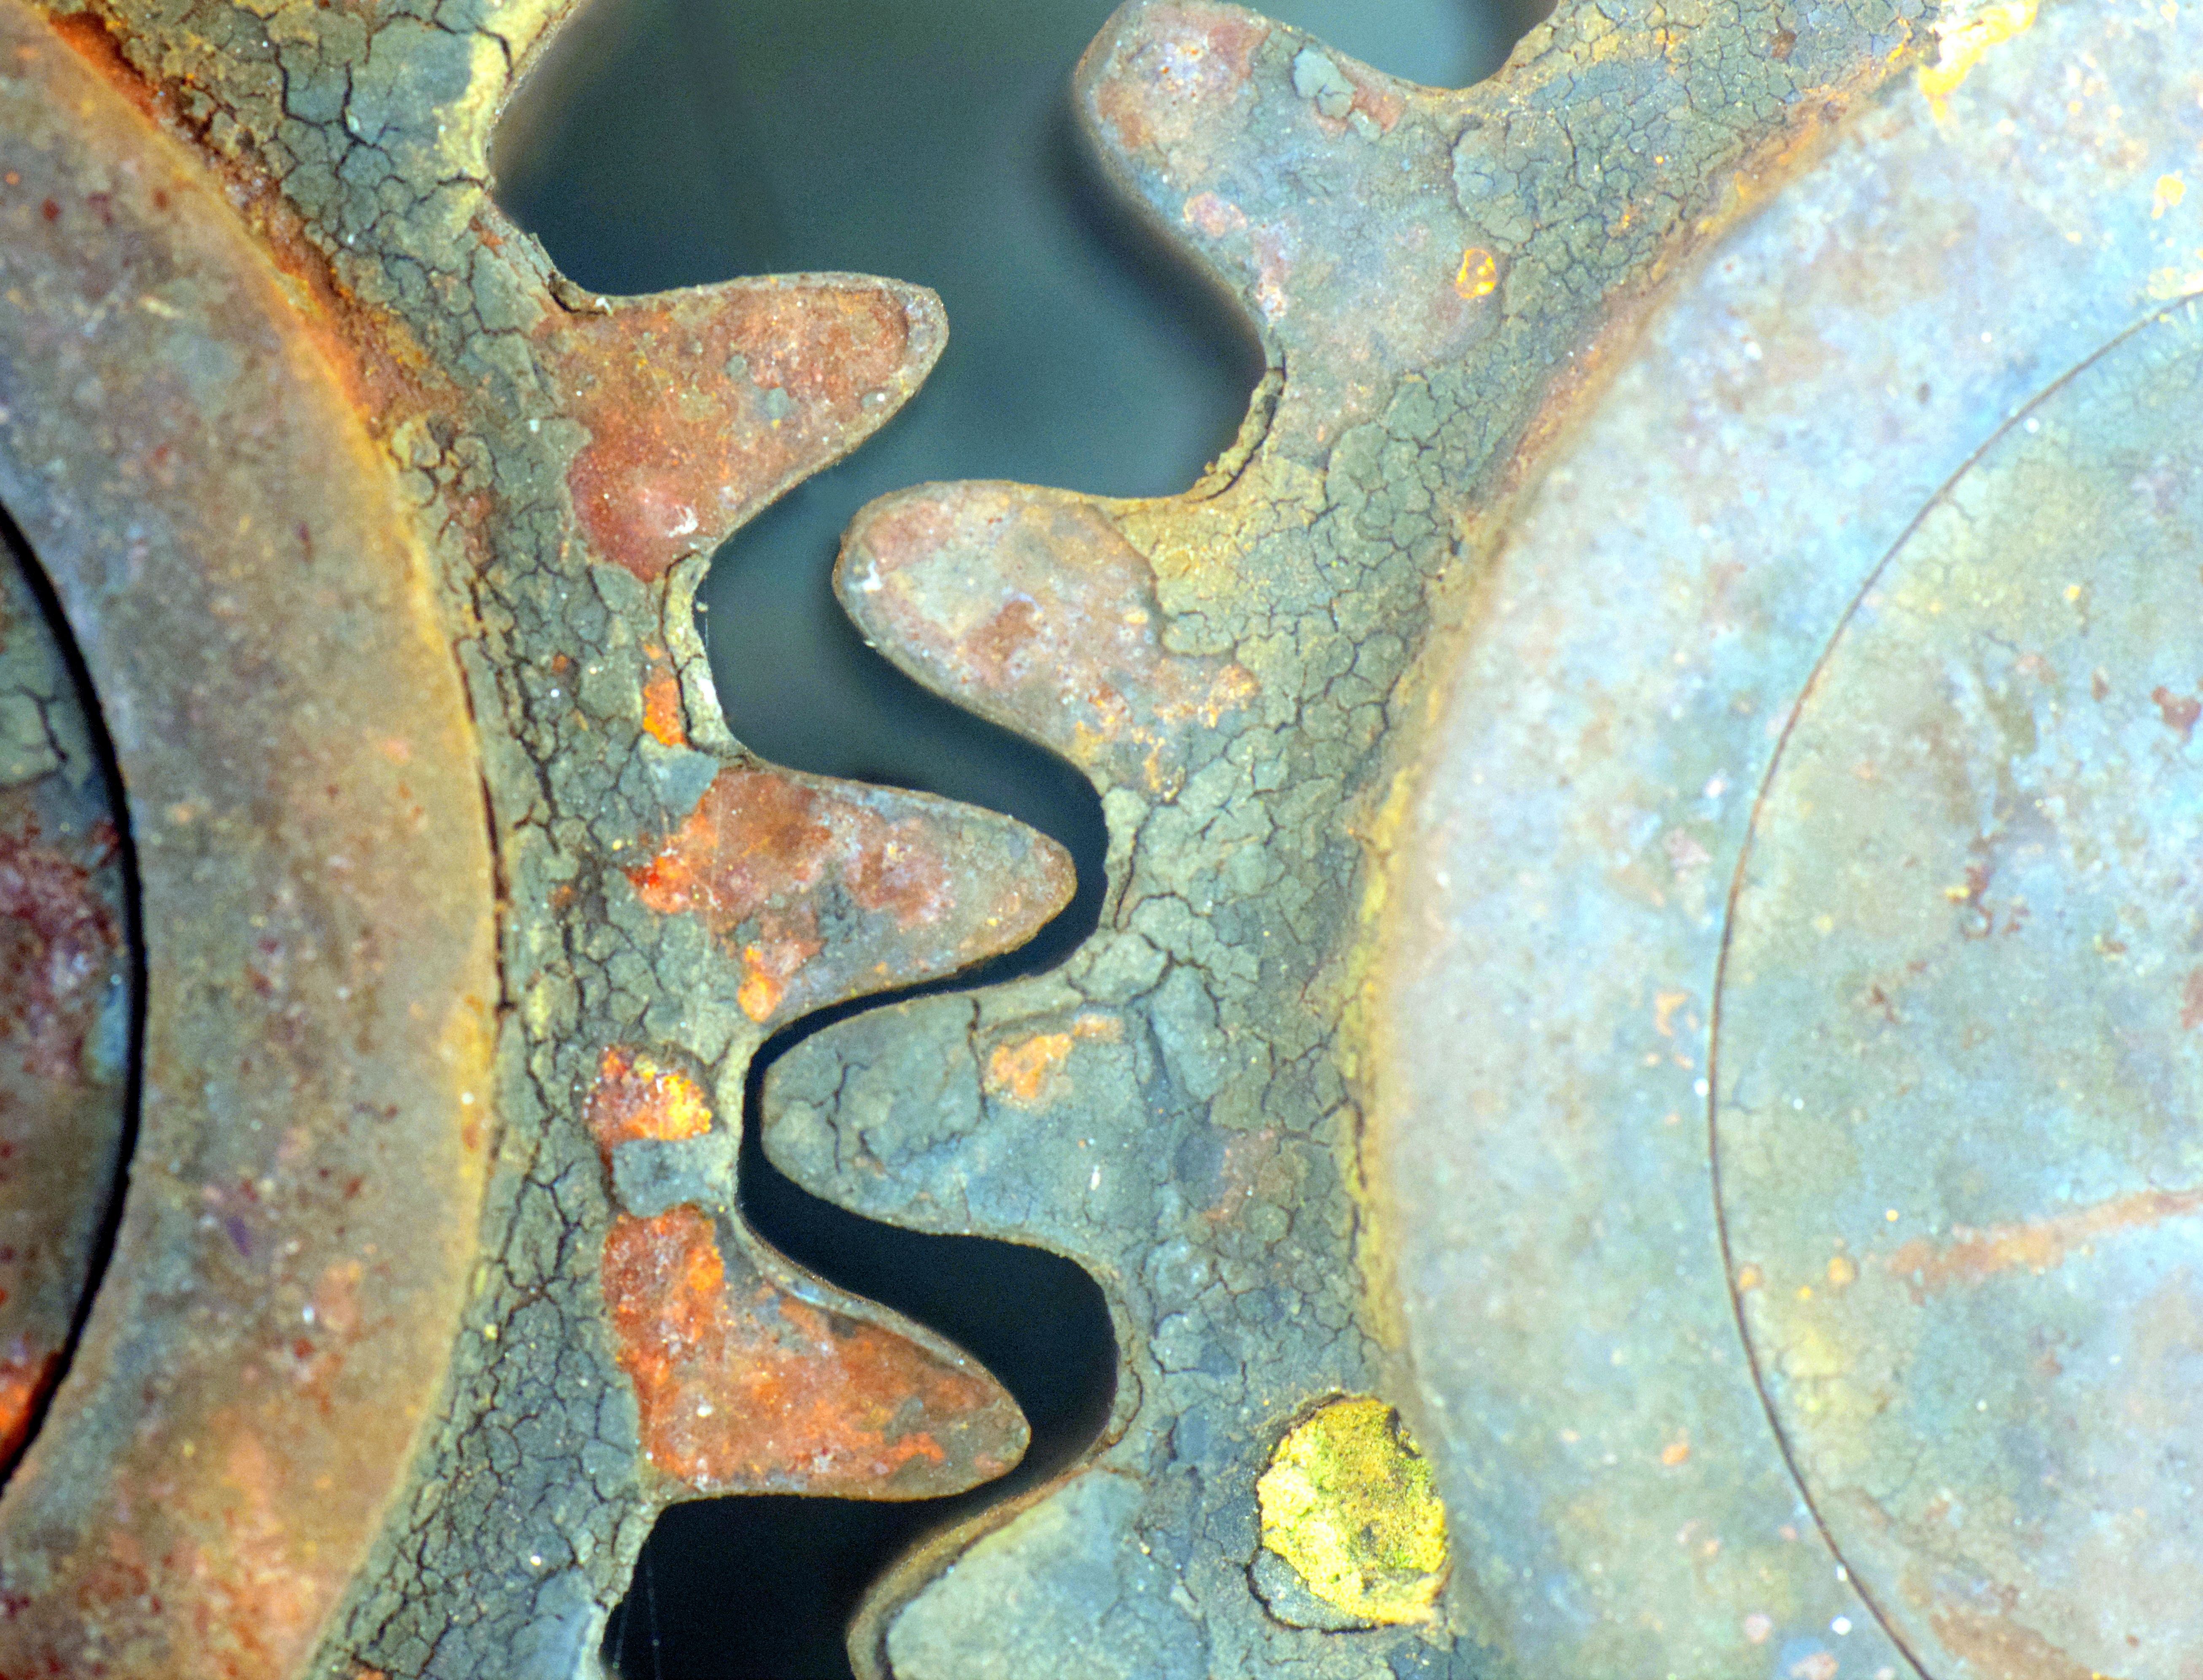
wood, technology, texture, leaf, window, glass, old, gear, drive, metal, machine, industry, together, circle, weathered, wheels, teeth, historically, transmission, stainless, translation, mechanics, mechanically, corrosion, gearings, technical devices